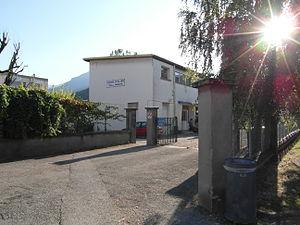
école paul langevin
Fontaine, est une commune française située dans le département de l'Isère en région Auvergne-Rhône-Alpes.